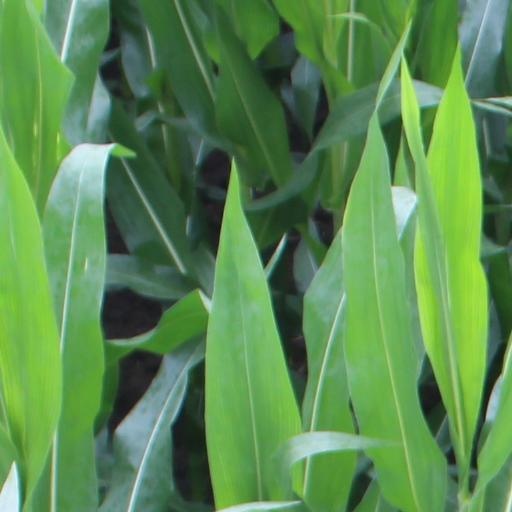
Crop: maize; corn